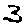
Label: 3